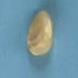
Maize quality: Good